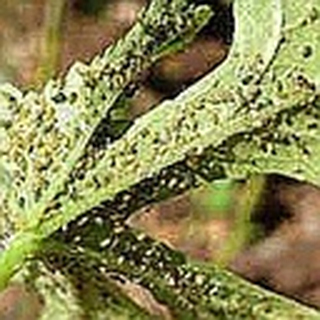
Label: cotton_aphids